Korean War Memorial (Olympia, Washington)

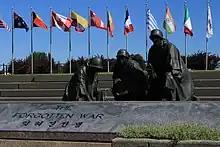

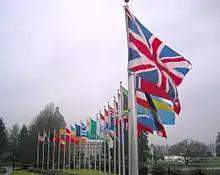
Flags displayed at the memorial

The Korean War Memorial by artist Deborah Copenhaver Fellows is installed on the Washington State Capitol campus in Olympia, Washington, United States. Dedicated on July 24, 1993, the memorial features bronze figures.